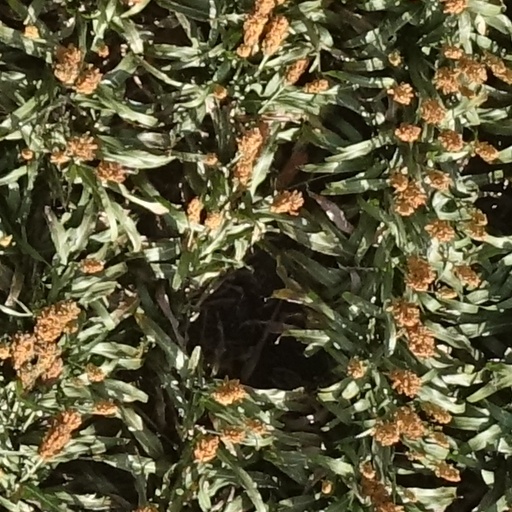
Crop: sorghum